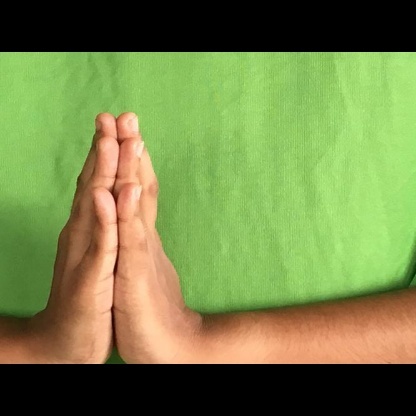
Mudra: Anjali